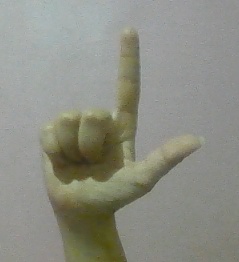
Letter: laam